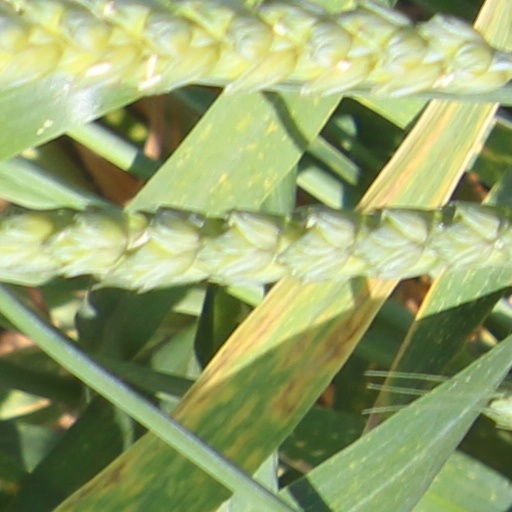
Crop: wheat